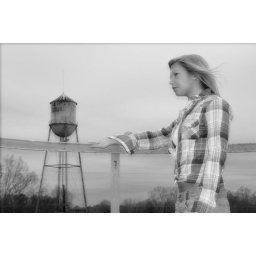
On top of the old Ponder Hotel. The water tower was torn down in Nov. 2008